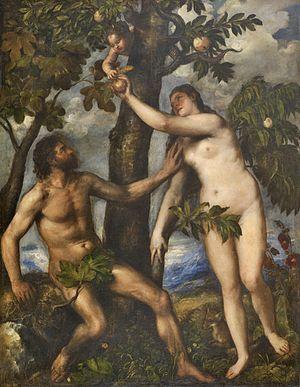
Tiziano Vecellio, Tiziano Vecelli ou Tiziano da Cador, plus communément appelé Titien ou le Titien en français, né vers 1488 à Pieve di Cadore, mort le 27 août 1576 à Venise, est un peintre et graveur italien de l'école vénitienne, auteur d'une importante œuvre picturale. Il est considéré comme un des plus grands portraitistes de cette époque, notamment grâce à son habileté à faire ressortir les traits de caractère des personnages.
Adam et Ève, également appelé La Chute de l'Homme, est un tableau du peintre flamand Pierre Paul Rubens réalisé en 1628-1629, actuellement exposé au Musée du Prado à Madrid. Initialement attribué au peintre flamand Carel van Mander, il est aujourd'hui reconnu comme une œuvre de Rubens.